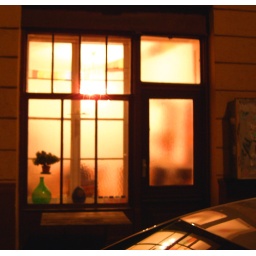
A window in my street - I think two young artists live here.